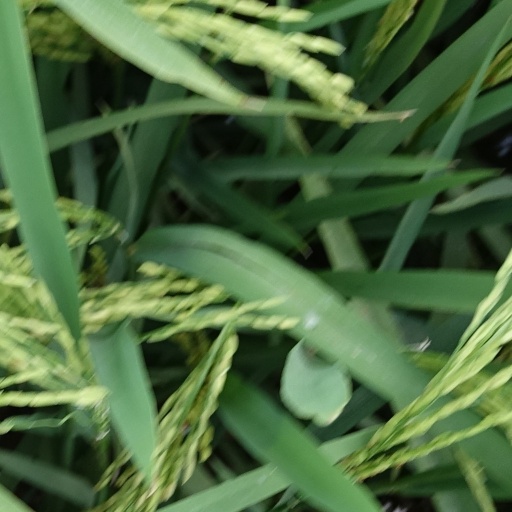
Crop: rice